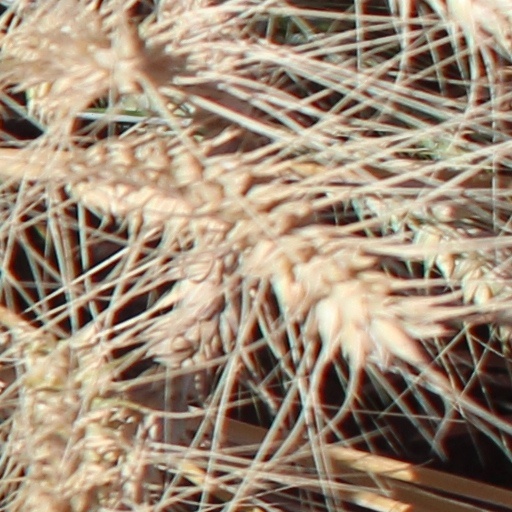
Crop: wheat